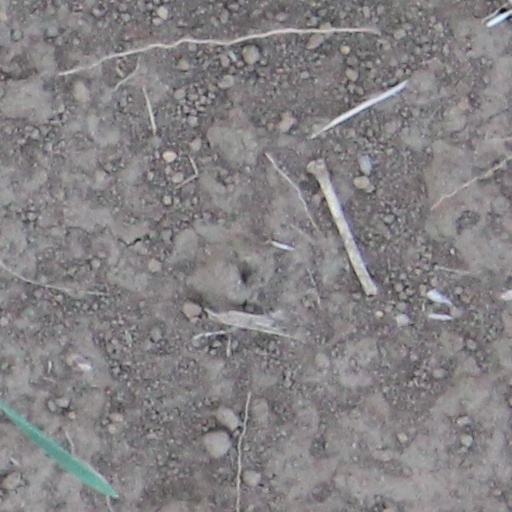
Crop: wheat